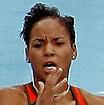
Age: 20